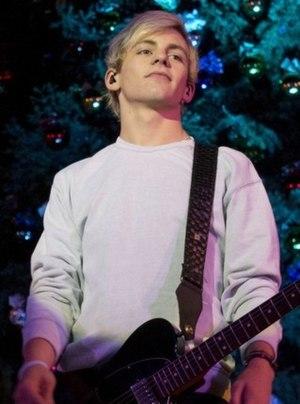
Ross Shor Lynch né le 29 décembre 1995 à Littleton dans l'État du Colorado est un acteur, chanteur, musicien et danseur américain.